Romulus and Remus

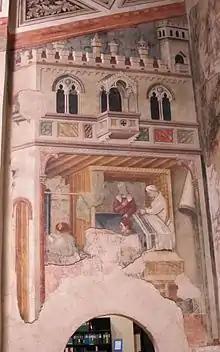
The birth of Romulus and Remus

Current scholarship offers little evidence to support any particular version of the Roman foundation myth, including a historical Romulus or Remus. Starting with Fabius Pictor, the written accounts must have reflected the commonly held history of the city to some degree. The archaeologist Andrea Carandini is one of very few modern scholars who accept Romulus and Remus as historical figures, and dates an ancient wall on the north slope of the Palatine Hill to the mid-8th century BC and names it the "Murus Romuli".